History of East Texas State Teachers College

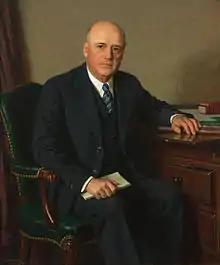
Sam Rayburn

East Texas State Normal College (ETSNC) was renamed East Texas State Teachers College (ETSTC) in 1923, to define its purpose "more clearly". In 1925, the college became a true four-year institution when its "sub-college" program was transferred to its training school; however, it was slow in gaining respect from the University of Texas at Austin, which refused to accept ETSTC credits beyond the sophomore level at face value until 1922. Even before being fully recognized by UT Austin, though, East Texas State students had gained admission at various other prestigious universities, including the University of Chicago, Peabody College, Vanderbilt University, and Yale University. Furthermore, in 1925 ETSTC was granted membership in the Southern Association of Colleges and Schools (SACS), "the South's major accrediting agency for institutions of higher learning".